Health in Slovakia

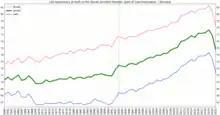
Life expectancy at birth in Slovakia

Slovakia had the fourth highest rate of death from communicable disease in Europe in 2015, at 35 per 100,000 population.